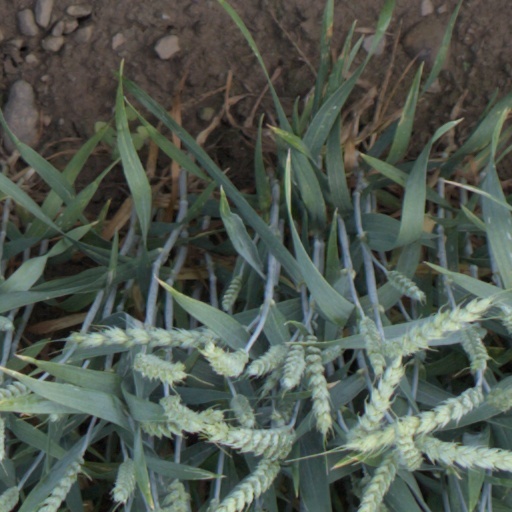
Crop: wheat